May devotions to the Blessed Virgin Mary

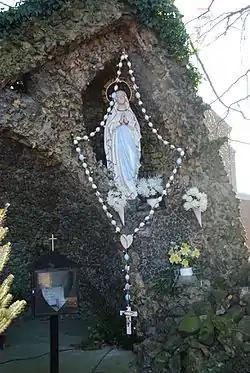
Marian devotion of Rosary

There is no firm structure as to the content of a May devotion. It usually includes the singing of Marian anthems, readings from scriptures, and a sermon. Catholics offer Mary in May: pilgrimages, visits to churches dedicated to her, little sacrifices in her honor, periods of study and well-finished work offered up to her, and a more attentive recitation of the rosary.